Question: What is the man holding?
Tambaya: Me mutumin yake riƙe dashi?
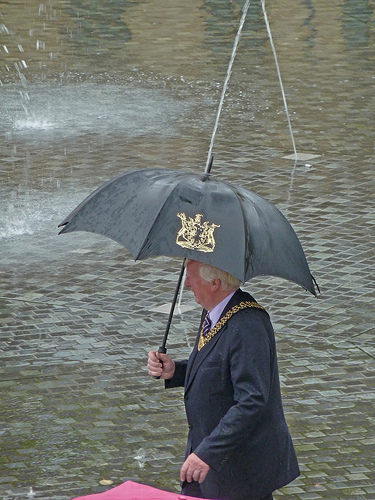
Answer: An umbrella.
Amsa: Lema.